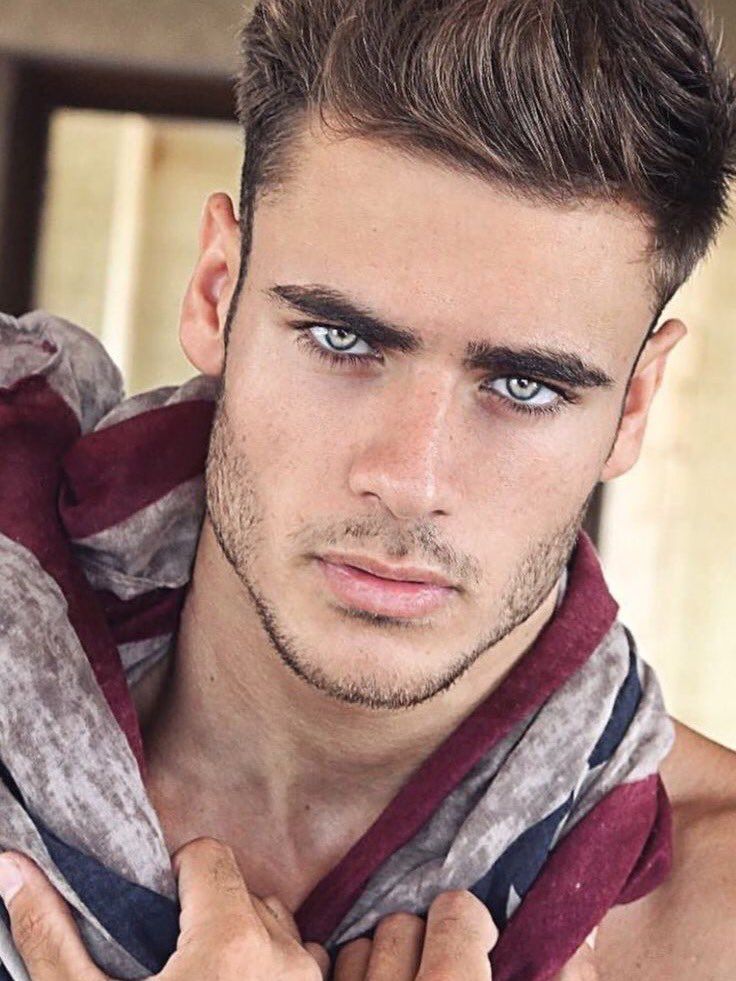
Portrait style: Real Portrait